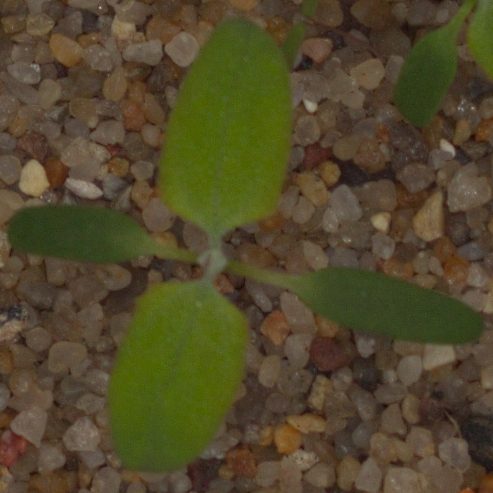
Label: fat_hen